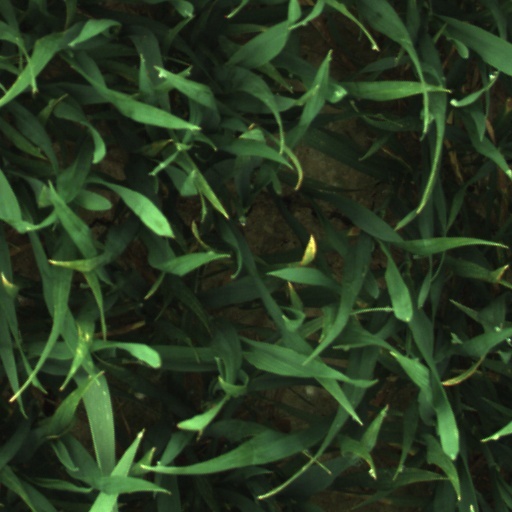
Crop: wheat